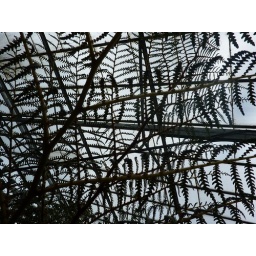
Fern patterns in the botanical glass house